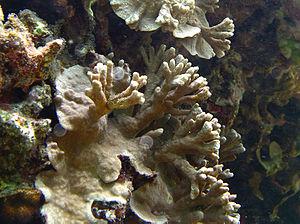
Corail Porites rus à la Réunion.
Porites est le nom d'un genre de coraux massifs, souvent caractérisé par des digitations.
L'île de La Réunion est un département d'outre-mer français situé dans le sud-ouest de l'océan Indien.